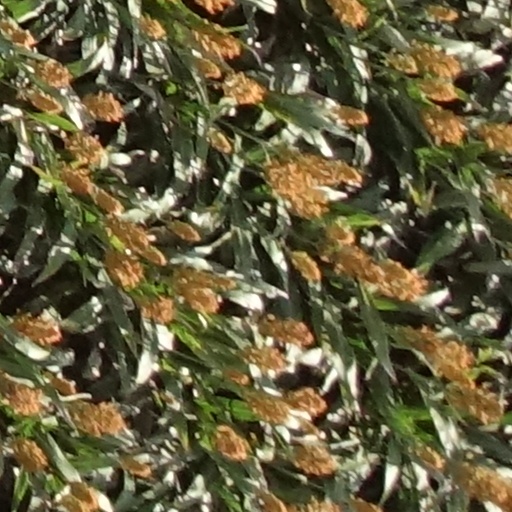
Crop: sorghum